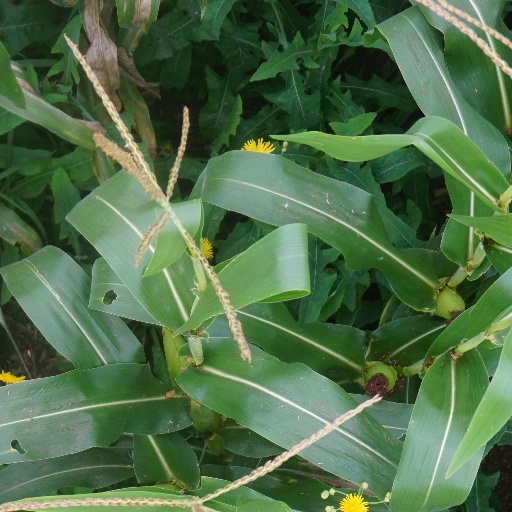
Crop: maize; corn